R. Harris Archer

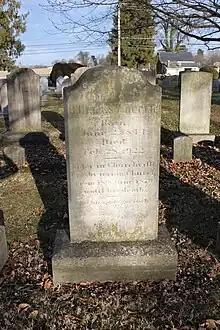
Grave of Archer in Churchville Presbyterian Church cemetery

Archer married Elizabeth Lee. They had at least two children, Mrs. S. C. Wasson and Glasgow Archer. Archer married Cassandra Lee. They had one son, Robert H. Jr. His son Robert H. would serve as assistant attorney general of Maryland and as a leader of the Democratic Party in Maryland.